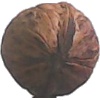
Label: Walnut 1